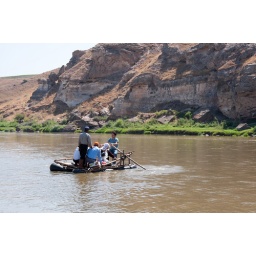
Crossing the Tigris river with a small boat near Batman, Turkey.